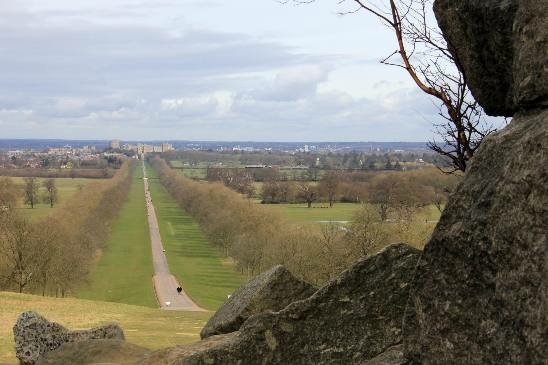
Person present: No